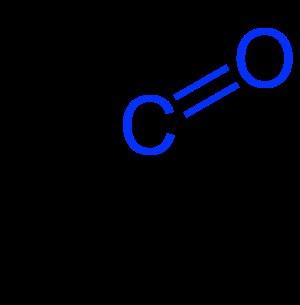
Keton
Keton
En keton er et molekyle, der indeholder en carbonylgruppe, C=O, som er bundet til et carbonatom på hver side af C-atomet i carbonylgruppen. Er carbonylgruppen derimod bundet til et andet atom end carbon er der tale om en anden funktionel gruppe, som f.eks. et aldehyd eller en carboxylsyre. Acetone, CH₃C=OCH₃, er et eksempel på en keton.